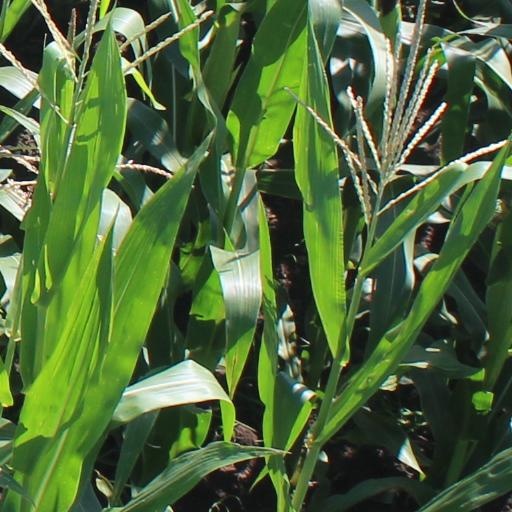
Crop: maize; corn